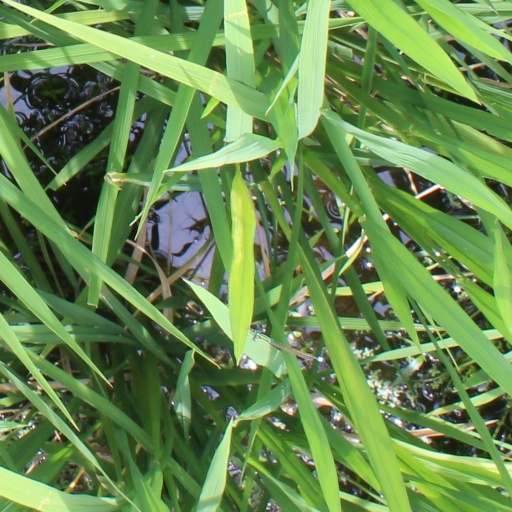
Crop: rice